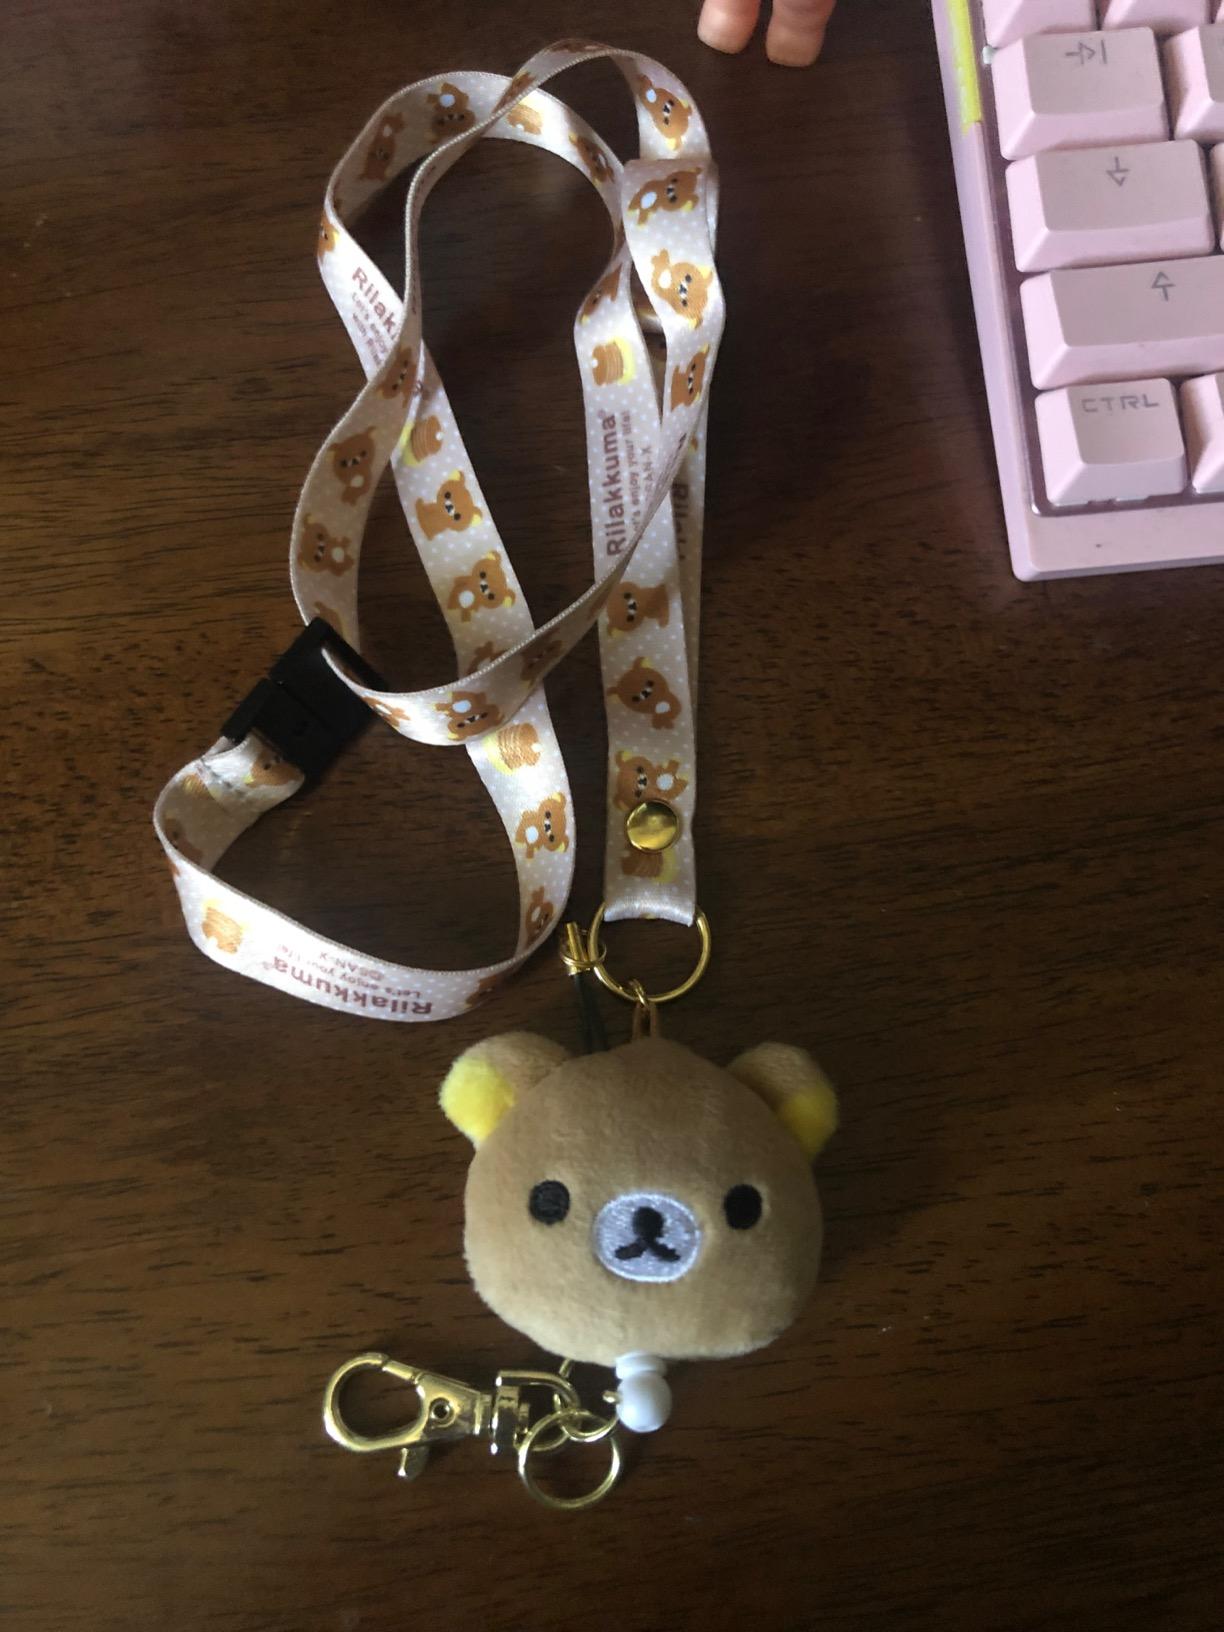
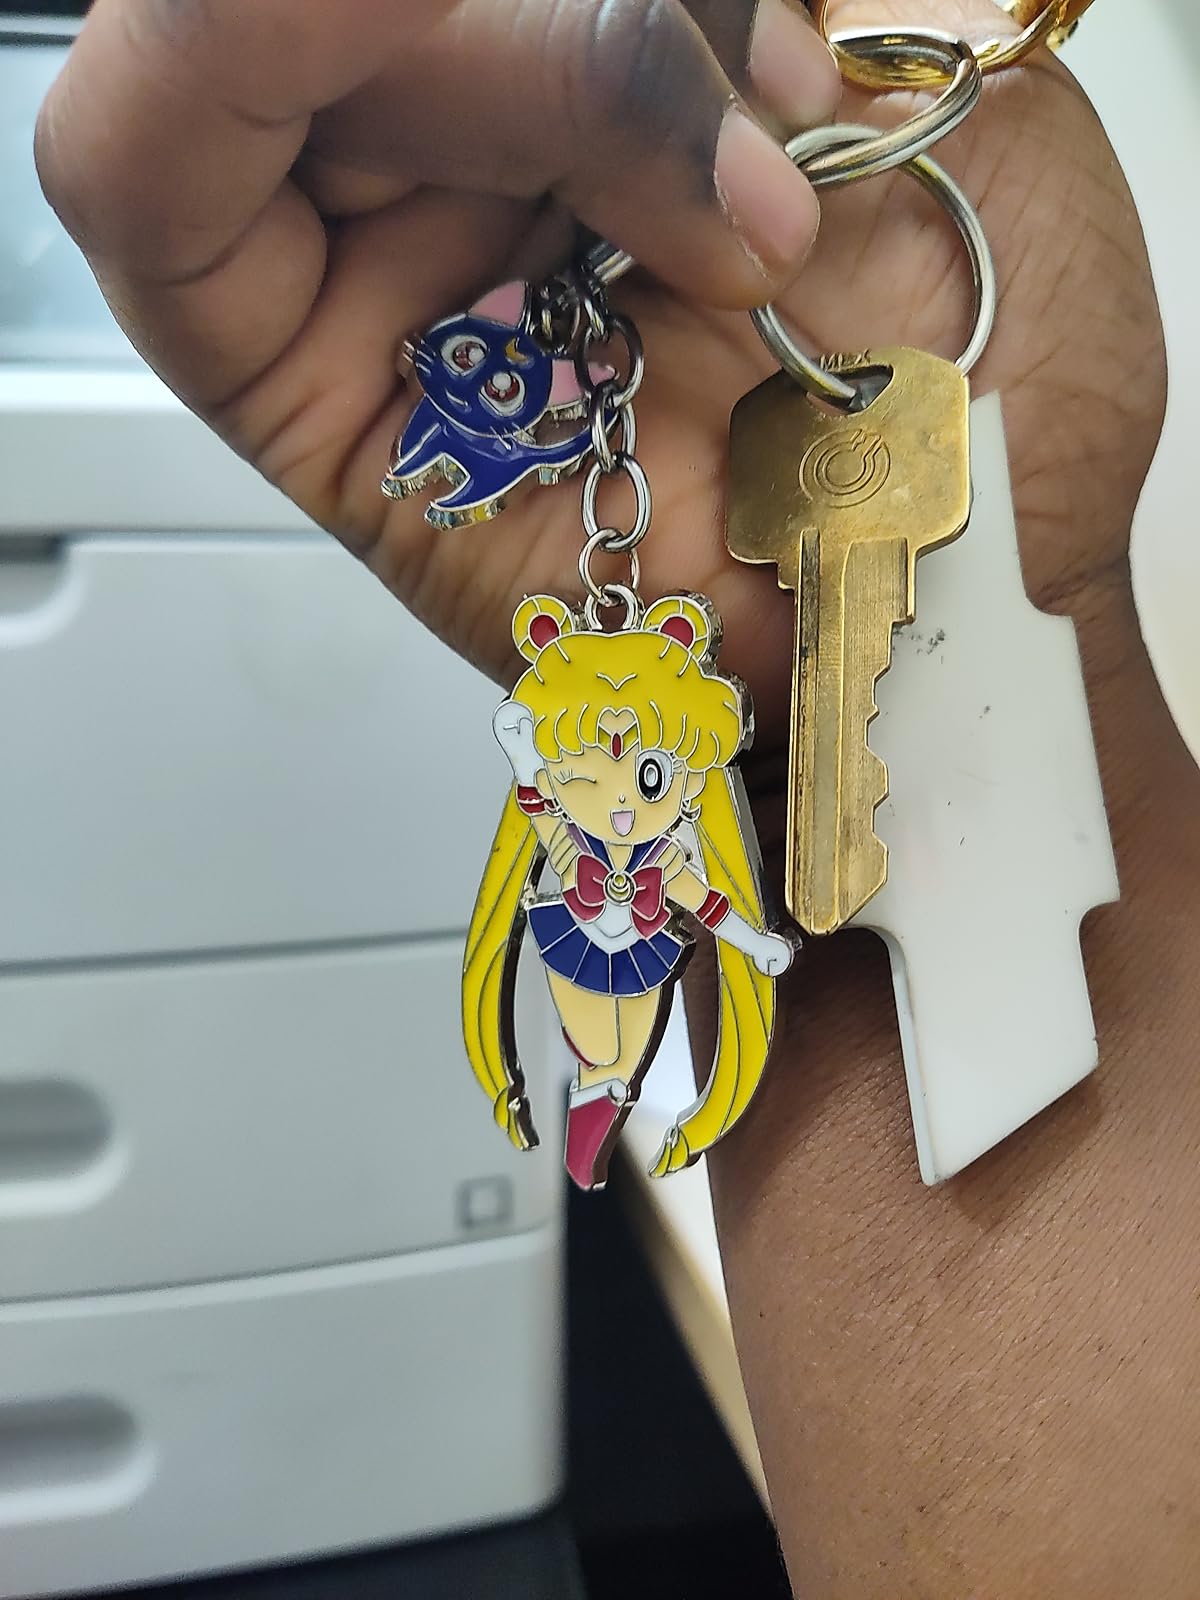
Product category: accessories_keychain
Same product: no